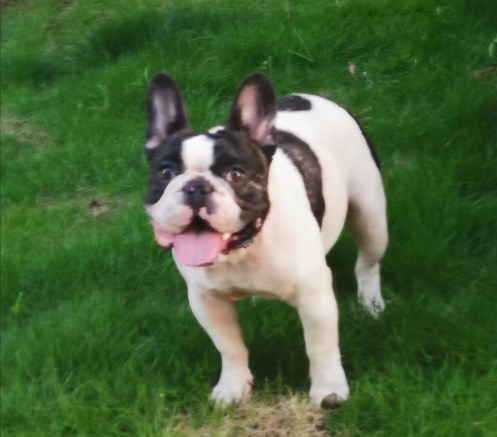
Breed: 1121-n000002-French_bulldog